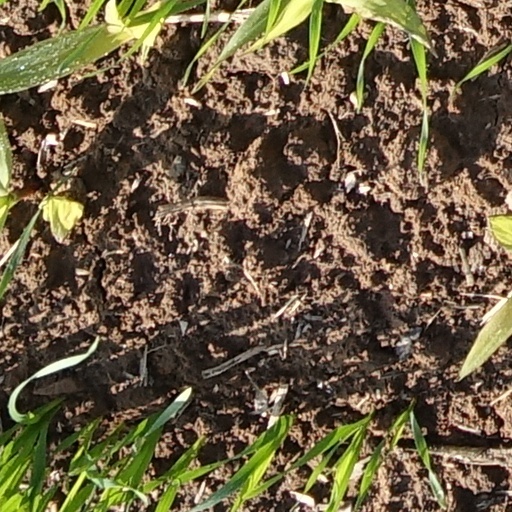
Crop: wheat